Newfoundland Screech

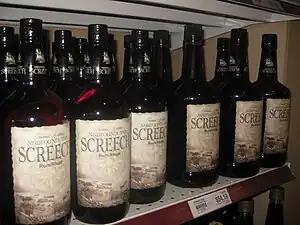
Screech

Newfoundland Screech is a rum sold in Newfoundland with 40% alcohol by volume. The term "screech" is a colloquial term that has been used to describe almost any cheap, high alcohol spirit, including moonshine. The term is used in the brand name for this mid-priced rum to associate the brand with this tradition.